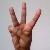
The image shows a hand gesture representing the letter 'W' in Indian Sign Language.